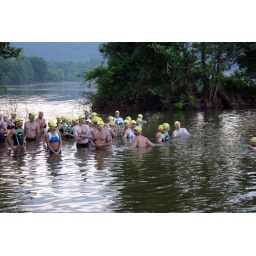
June 1st LR Sprint TRI with the swim in the ski lake and the bike and run on the NLR River trail